James Sherman (minister)

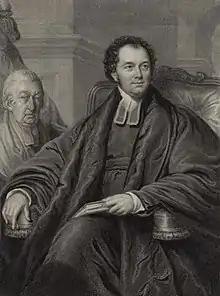
Rev James Sherman, engraved for "The Evangelical Magazine & Missionary Chronicle"

James Sherman (21 February 1796 – 15 February 1862), was an English Congregationalist minister. He was an abolitionist, and a popular preacher at The Castle Street Chapel in Reading from 1821 to 1836. He and his second wife Martha Sherman made a success of Surrey Chapel, Blackfriars, London from 1836−54. Martha died in 1848.